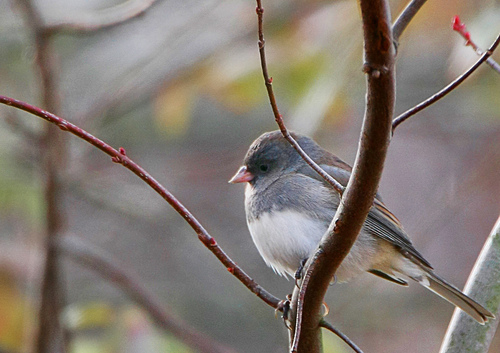
the bird has small beak when compared to its body, with gray throat and white belly.
small bird with a light red beak, white belly and grey head and wings.
the bird has grey side, white abdomen and breast as well as grey and brown headit is a round fat bird with a white stomach and gray wings and head.
a small bird with gray feathers and a white belly.
the bird had a round grey body, with a grey head, a pink bead, grey wings, and a long tail.
this bird has wings that are grey and has a rotund bellythe bird has a grey breast, a white belly, and an orange bill.
a small bird with a short, orange, pointy beak and small eyes with silver-gray and light orange feathers and white abdomen.
this bird has a small snub pink bill and white breast
Species: Dark Eyed Junco